Yangzhou

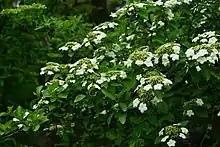
Chinese snowball flowers

Yangzhou was frequently referenced in Chinese literature. Poet Li Bai (c. 700–762) wrote in "Seeing Meng Haoran off to Yangzhou from Yellow Crane Pavilion":